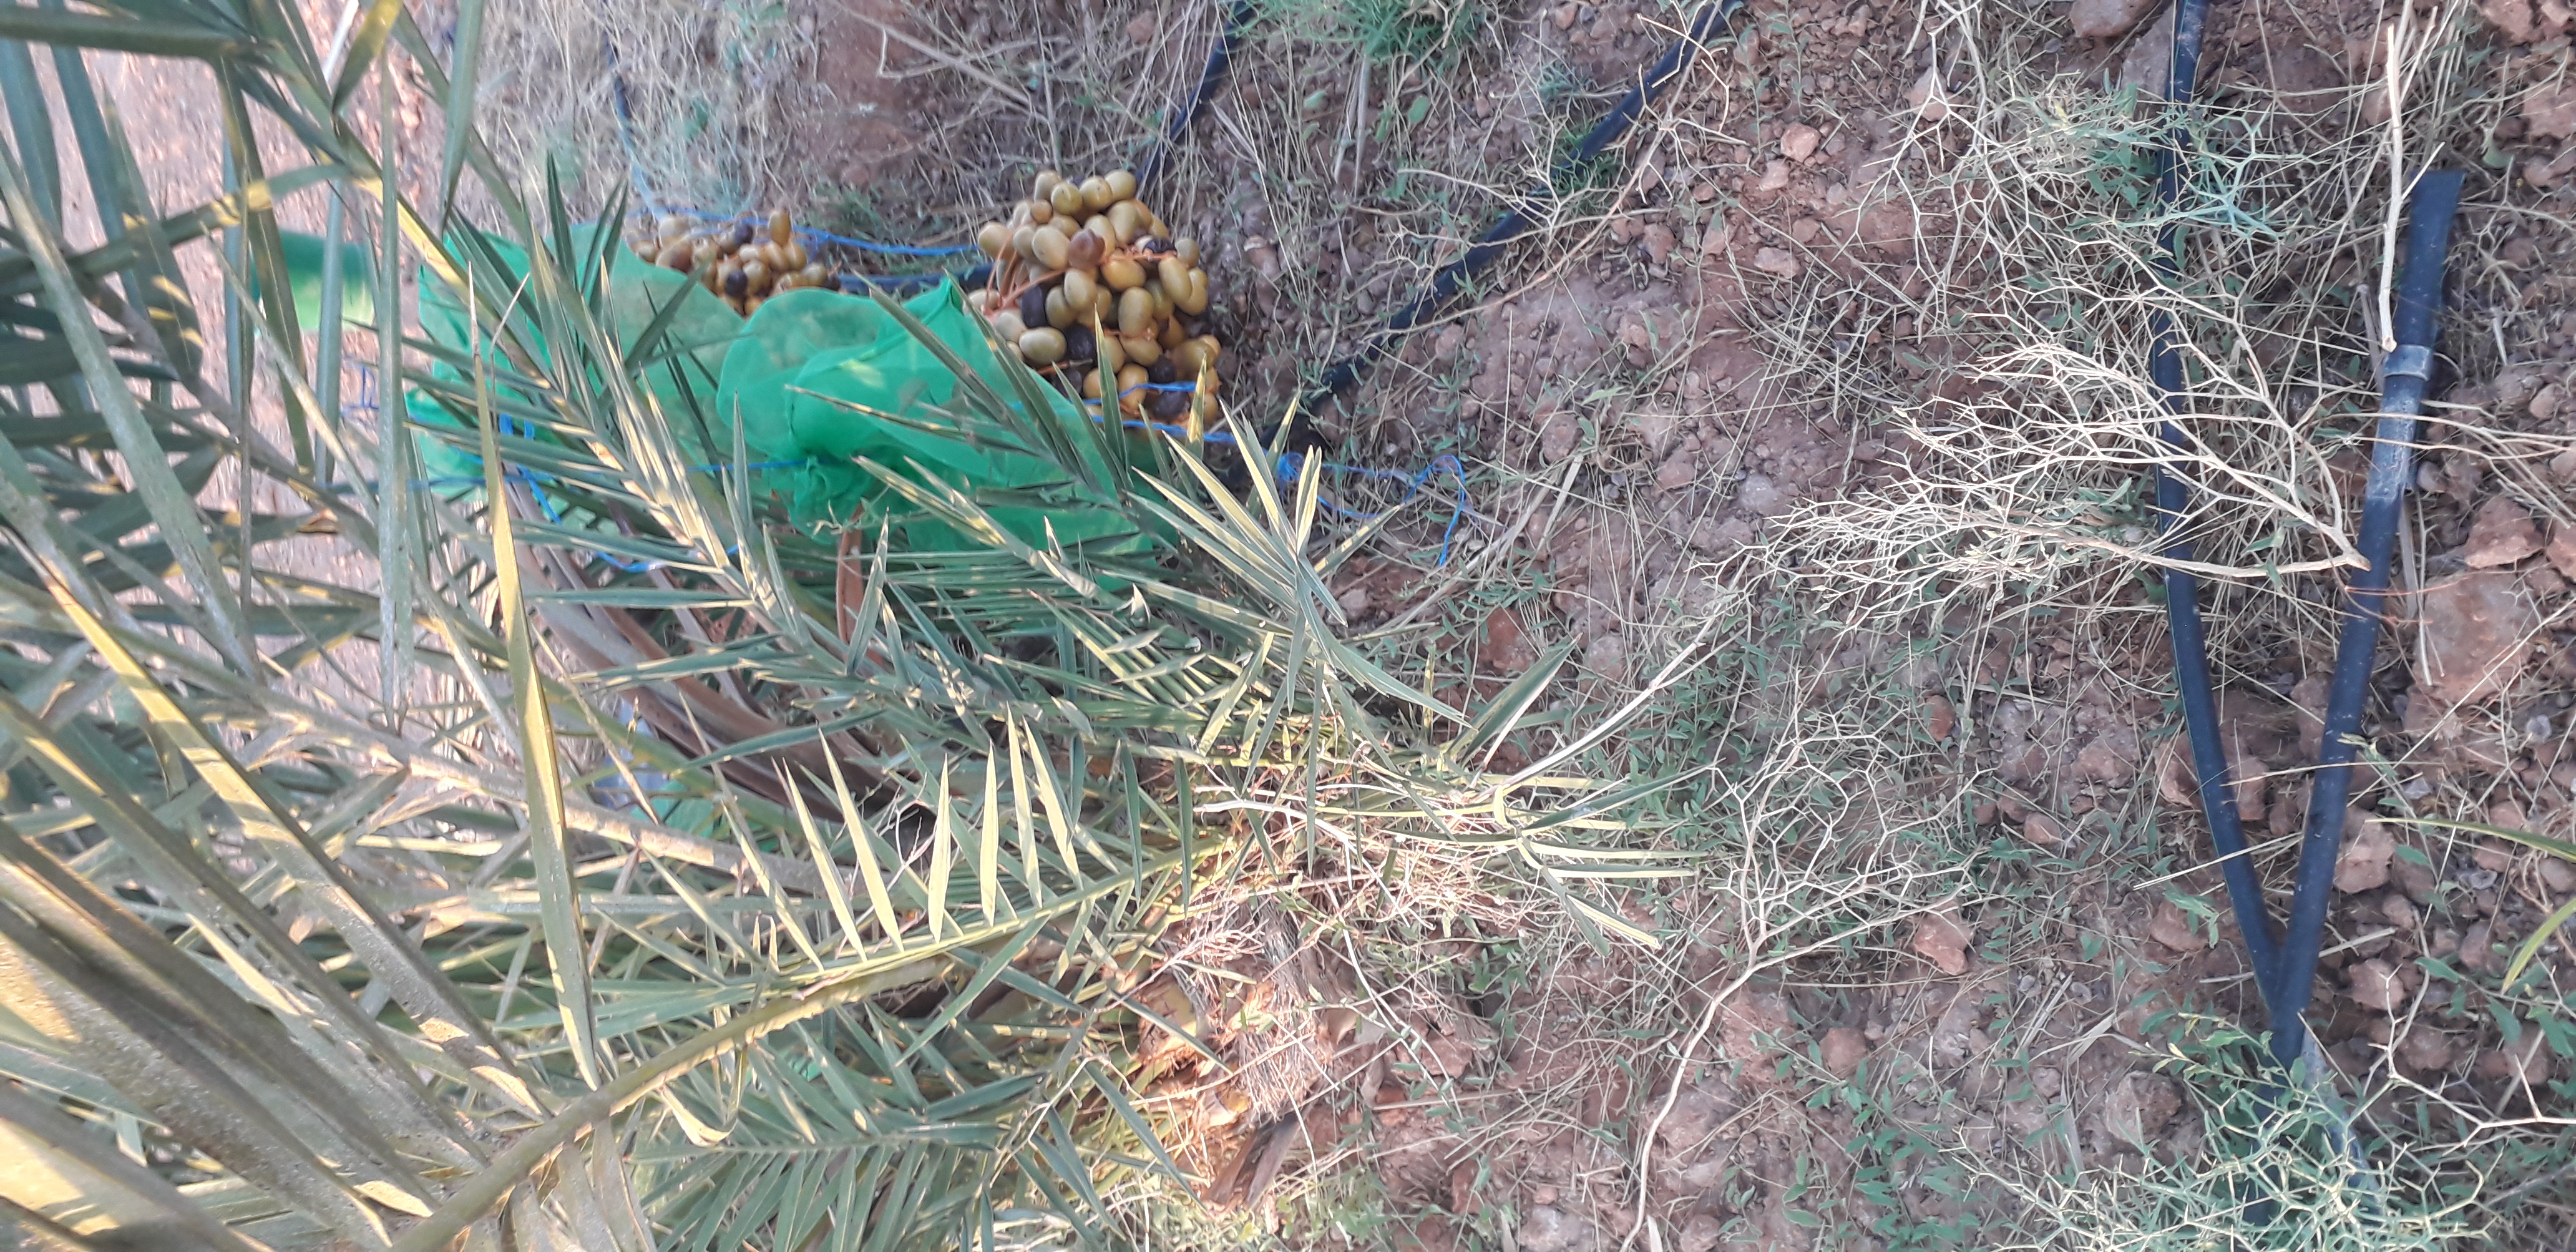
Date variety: Boufagous